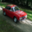
Label: automobile